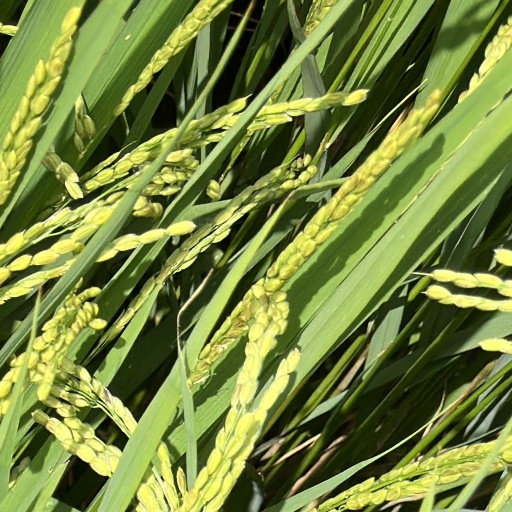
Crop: rice